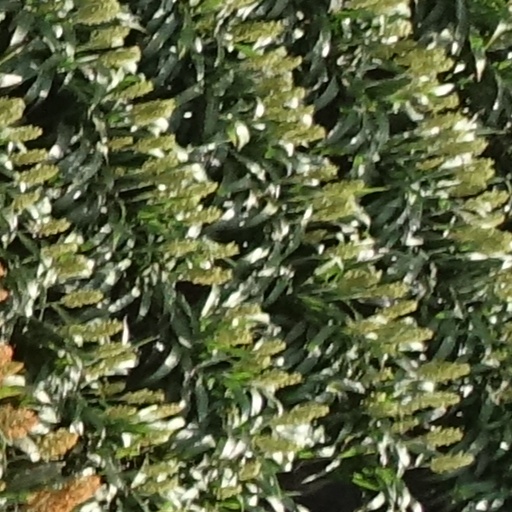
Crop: sorghum